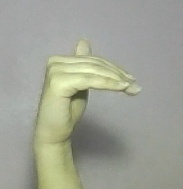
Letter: khaa